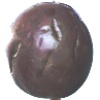
Label: Passion Fruit 1